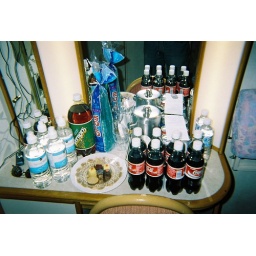
Crown in the Gingerale bottle and Rum in the water bottles!! I was mixin for everyone! &amp;quot;Friday afternoon aboard the ship&amp;quot;